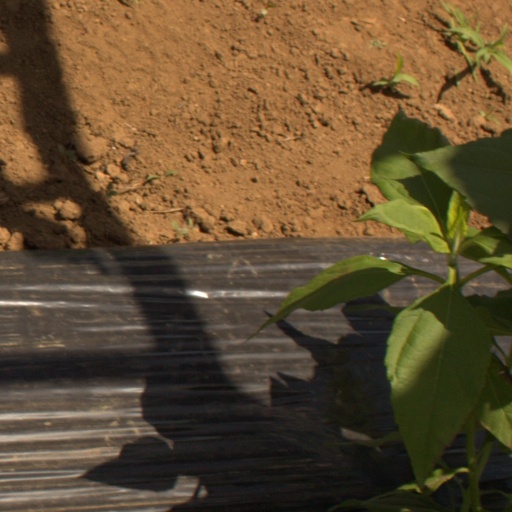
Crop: Jerusalem artichoke